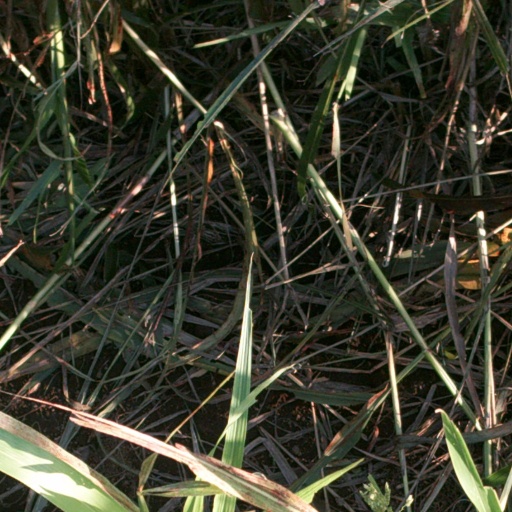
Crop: sorghum